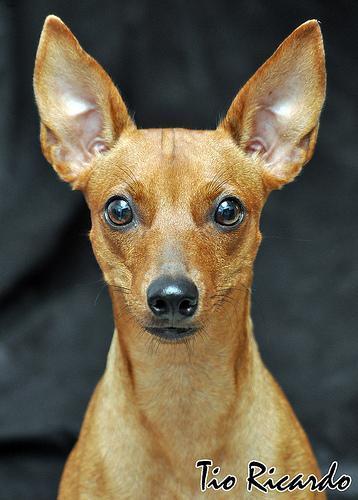
miniature pinscher